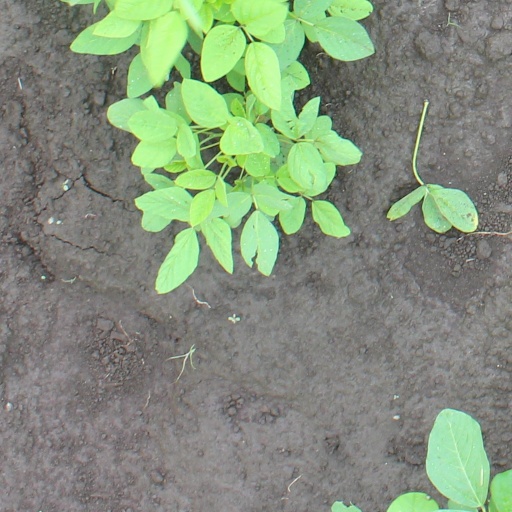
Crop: soybean